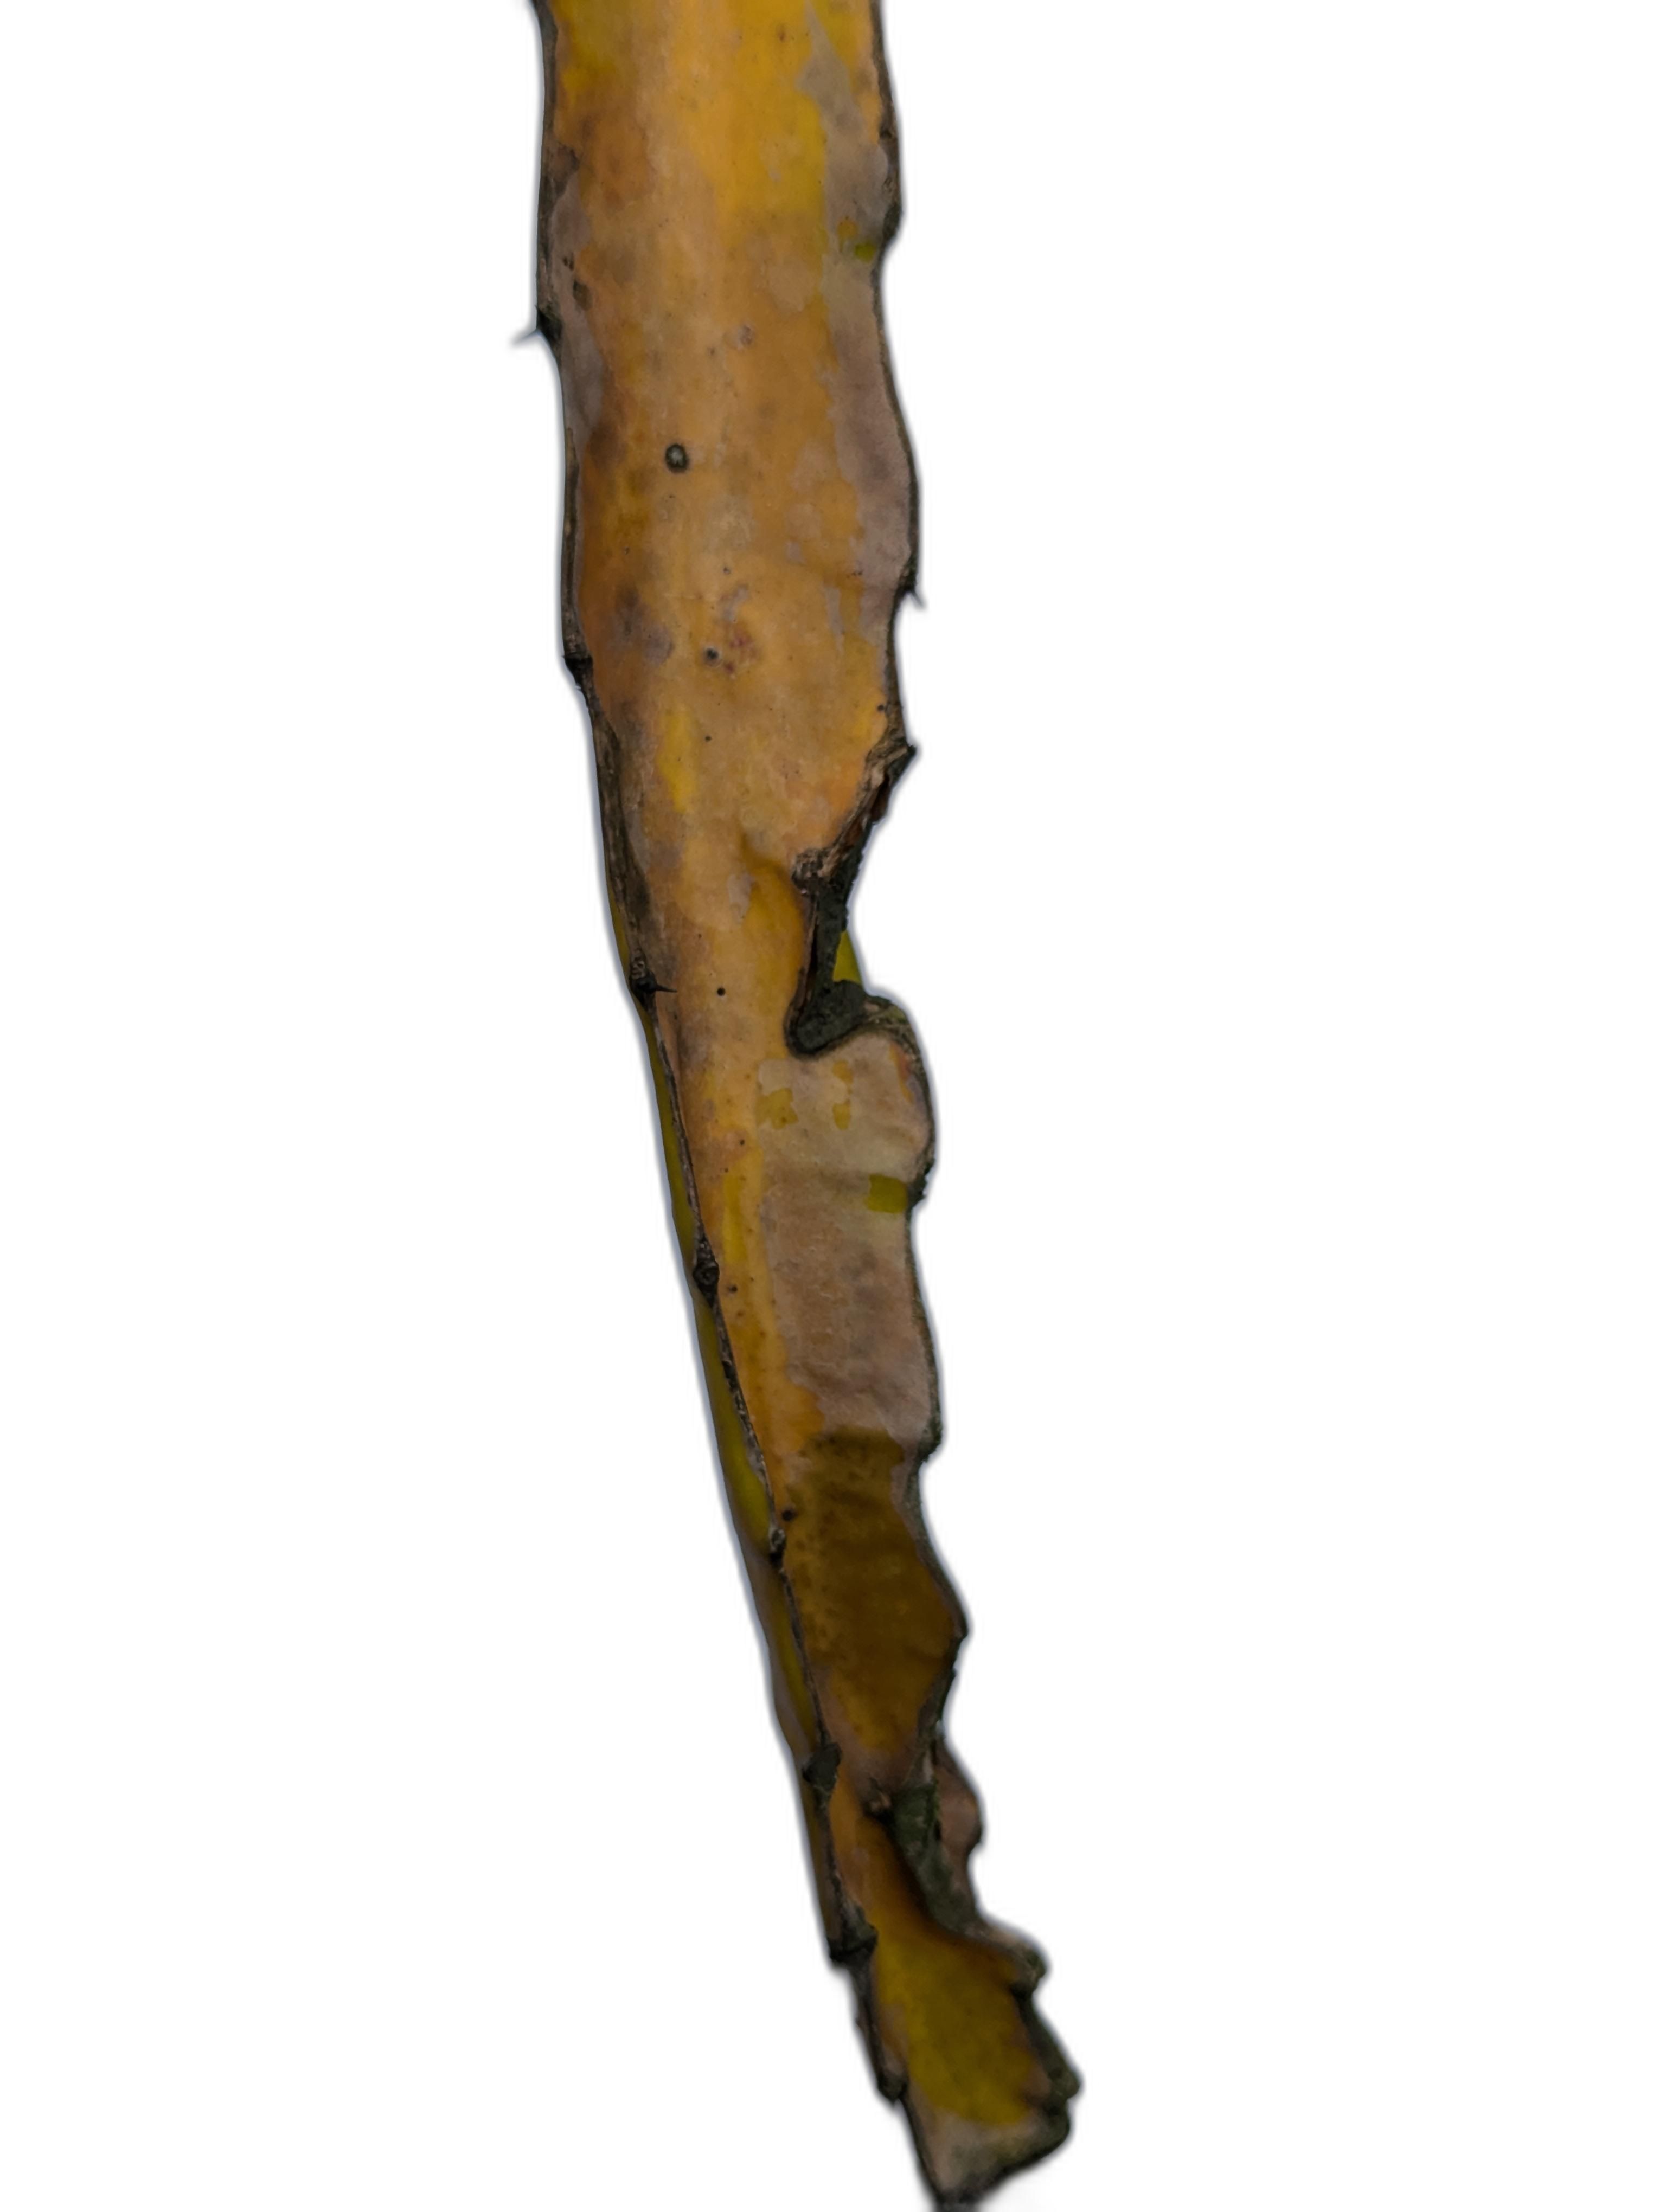
Label: Bad leaf